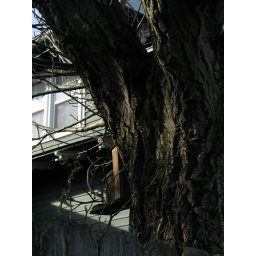
a little bird house on a tree in a backyard behind a fence